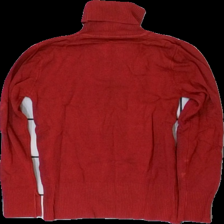
View: back
Type: Cardigan
Category: Children
Brand: Missing
Colors: Red
Material: 58% viscose 42% nylon
Cut: Turtle neck
Season: All
Stains: Minor
Smell: Minor
Price range: <50
Recommended usage: Export